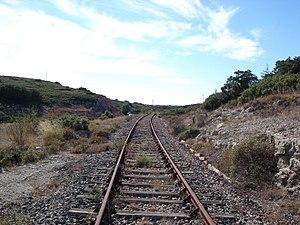
La ligne de Paulhan à Montpellier est une voie ferrée française reliant Paulhan à Montpellier, d'une longueur d'environ 41 kilomètres à travers l'arrière-pays sétois et la montagne de la Moure.